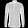
Label: Shirt